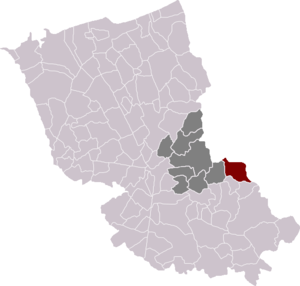
Boeschepe, parfois écrit Boeschèpe, est une commune française située dans le département du Nord, en région Hauts-de-France.